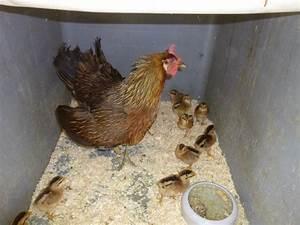
chicken